Daughter of the Sea (1953 film)

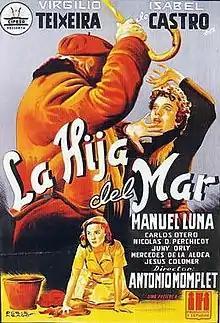

Daughter of the Sea (Spanish: La hija del mar) is a 1953 Spanish drama film directed by Antonio Momplet and starring Virgílio Teixeira, Isabel de Castro and Manuel Luna. It is based on a play by Àngel Guimerà which had previously been turned into a 1917. It goes on about a girl who survives a boat crash and reaches an island where she is different from everyone. She falls in love and some tragedies occur.